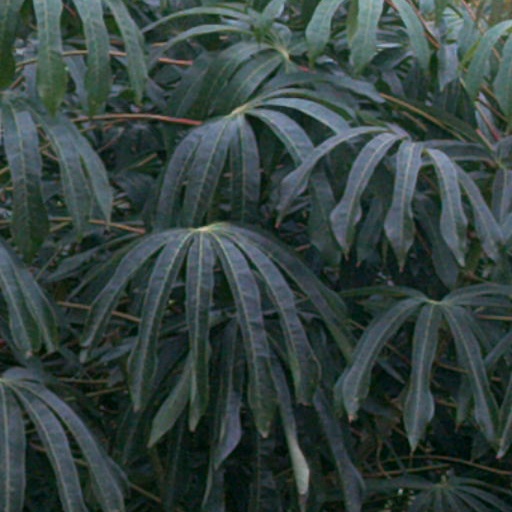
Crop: cassava